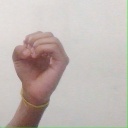
अक्षर: ऊ